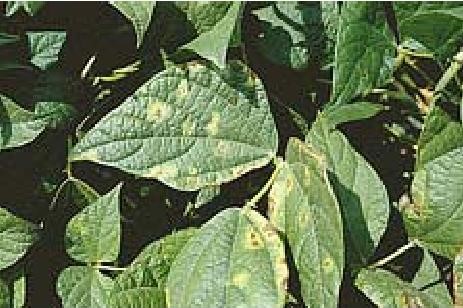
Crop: unknown
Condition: bean_bean_halo_blight